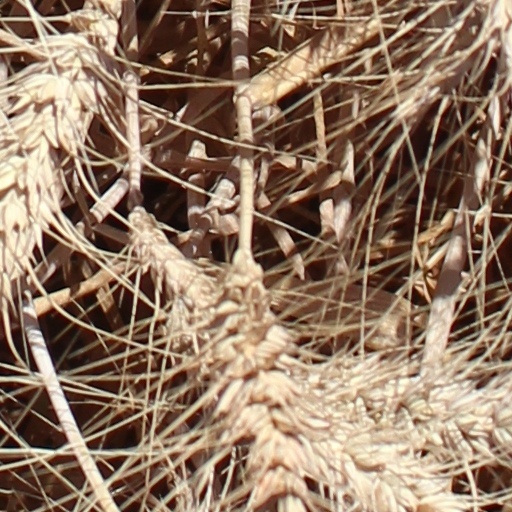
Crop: wheat